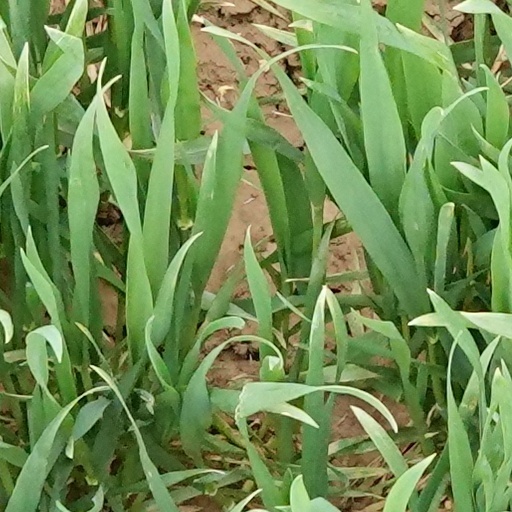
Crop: wheat